Western Azerbaijan (irredentist concept)

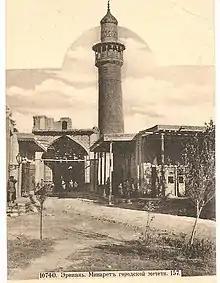
Minaret of the Blue Mosque in Yerevan

According to journalist Thomas de Waal, a few residents of Vardanants Street recall a small mosque being demolished in 1990. Geographical names of Turkic origin were changed en masse into Armenian ones, a measure seen by some as a method to erase from popular memory the fact that Muslims had once formed a substantial portion of the local population. According to Husik Ghulyan's study, in the period 2006–2018, more than 7700 Turkic geographic names that existed in the country have been changed and replaced by Armenian names. Those Turkic names were mostly located in areas that previously were heavily populated by Azerbaijanis, namely in Gegharkunik, Kotayk and Vayots Dzor regions and some parts of Syunik and Ararat regions.